L'Article 47

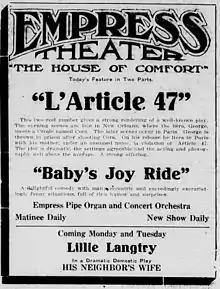
Contemporary newspaper advertisement

L'Article 47 is a 1913 American silent short drama film starring William Garwood, Victory Bateman, Howard Davies, Ethel Jewett, and Ernest Joy. The film is based on the 1872 French play of the same name by Adolphe Belot.